Chicano

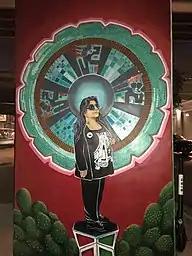
Chicana art has been cited as central to creating a new spirituality for Chicanos that rejects coloniality.

Chicanos often endure struggles in the U.S. education system, such as being erased in curriculums and devalued as students. Some Chicanos identify schools as colonial institutions that exercise control over colonized students by teaching Chicanos to idolize the American culture and develop a negative self-image of themselves and their worldviews. School segregation between Mexican and white students was not legally ended until the late 1940s. In Orange County, California, 80% of Mexican students could only attend schools that taught Mexican children manual education, or gardening, bootmaking, blacksmithing, and carpentry for Mexican boys and sewing and homemaking for Mexican girls. White schools taught academic preparation. When Sylvia Mendez was told to attend a Mexican school, her parents brought suit against the court in Mendez vs. Westminster (1947) and won.